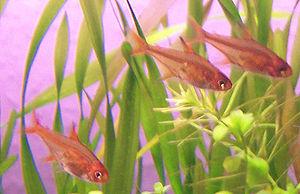
Le tétra-amande, aussi appelé Tétra étincelle, est une espèce de poissons de la famille des Characidae. C'est un poisson qui se rencontre en aquariophilie.
Jacques Géry est un ichtyologiste français, né le 12 mars 1917 à Paris et mort le 15 juin 2007 à Sarlat. Il est l'auteur de plus de 250 publications, descripteur de plus de 45 genres et sous-genres et 150 espèces ou sous-espèces. Il est le dédicataire du genre Geryichthys, ainsi que d'une dizaine d'espèces de poissons.